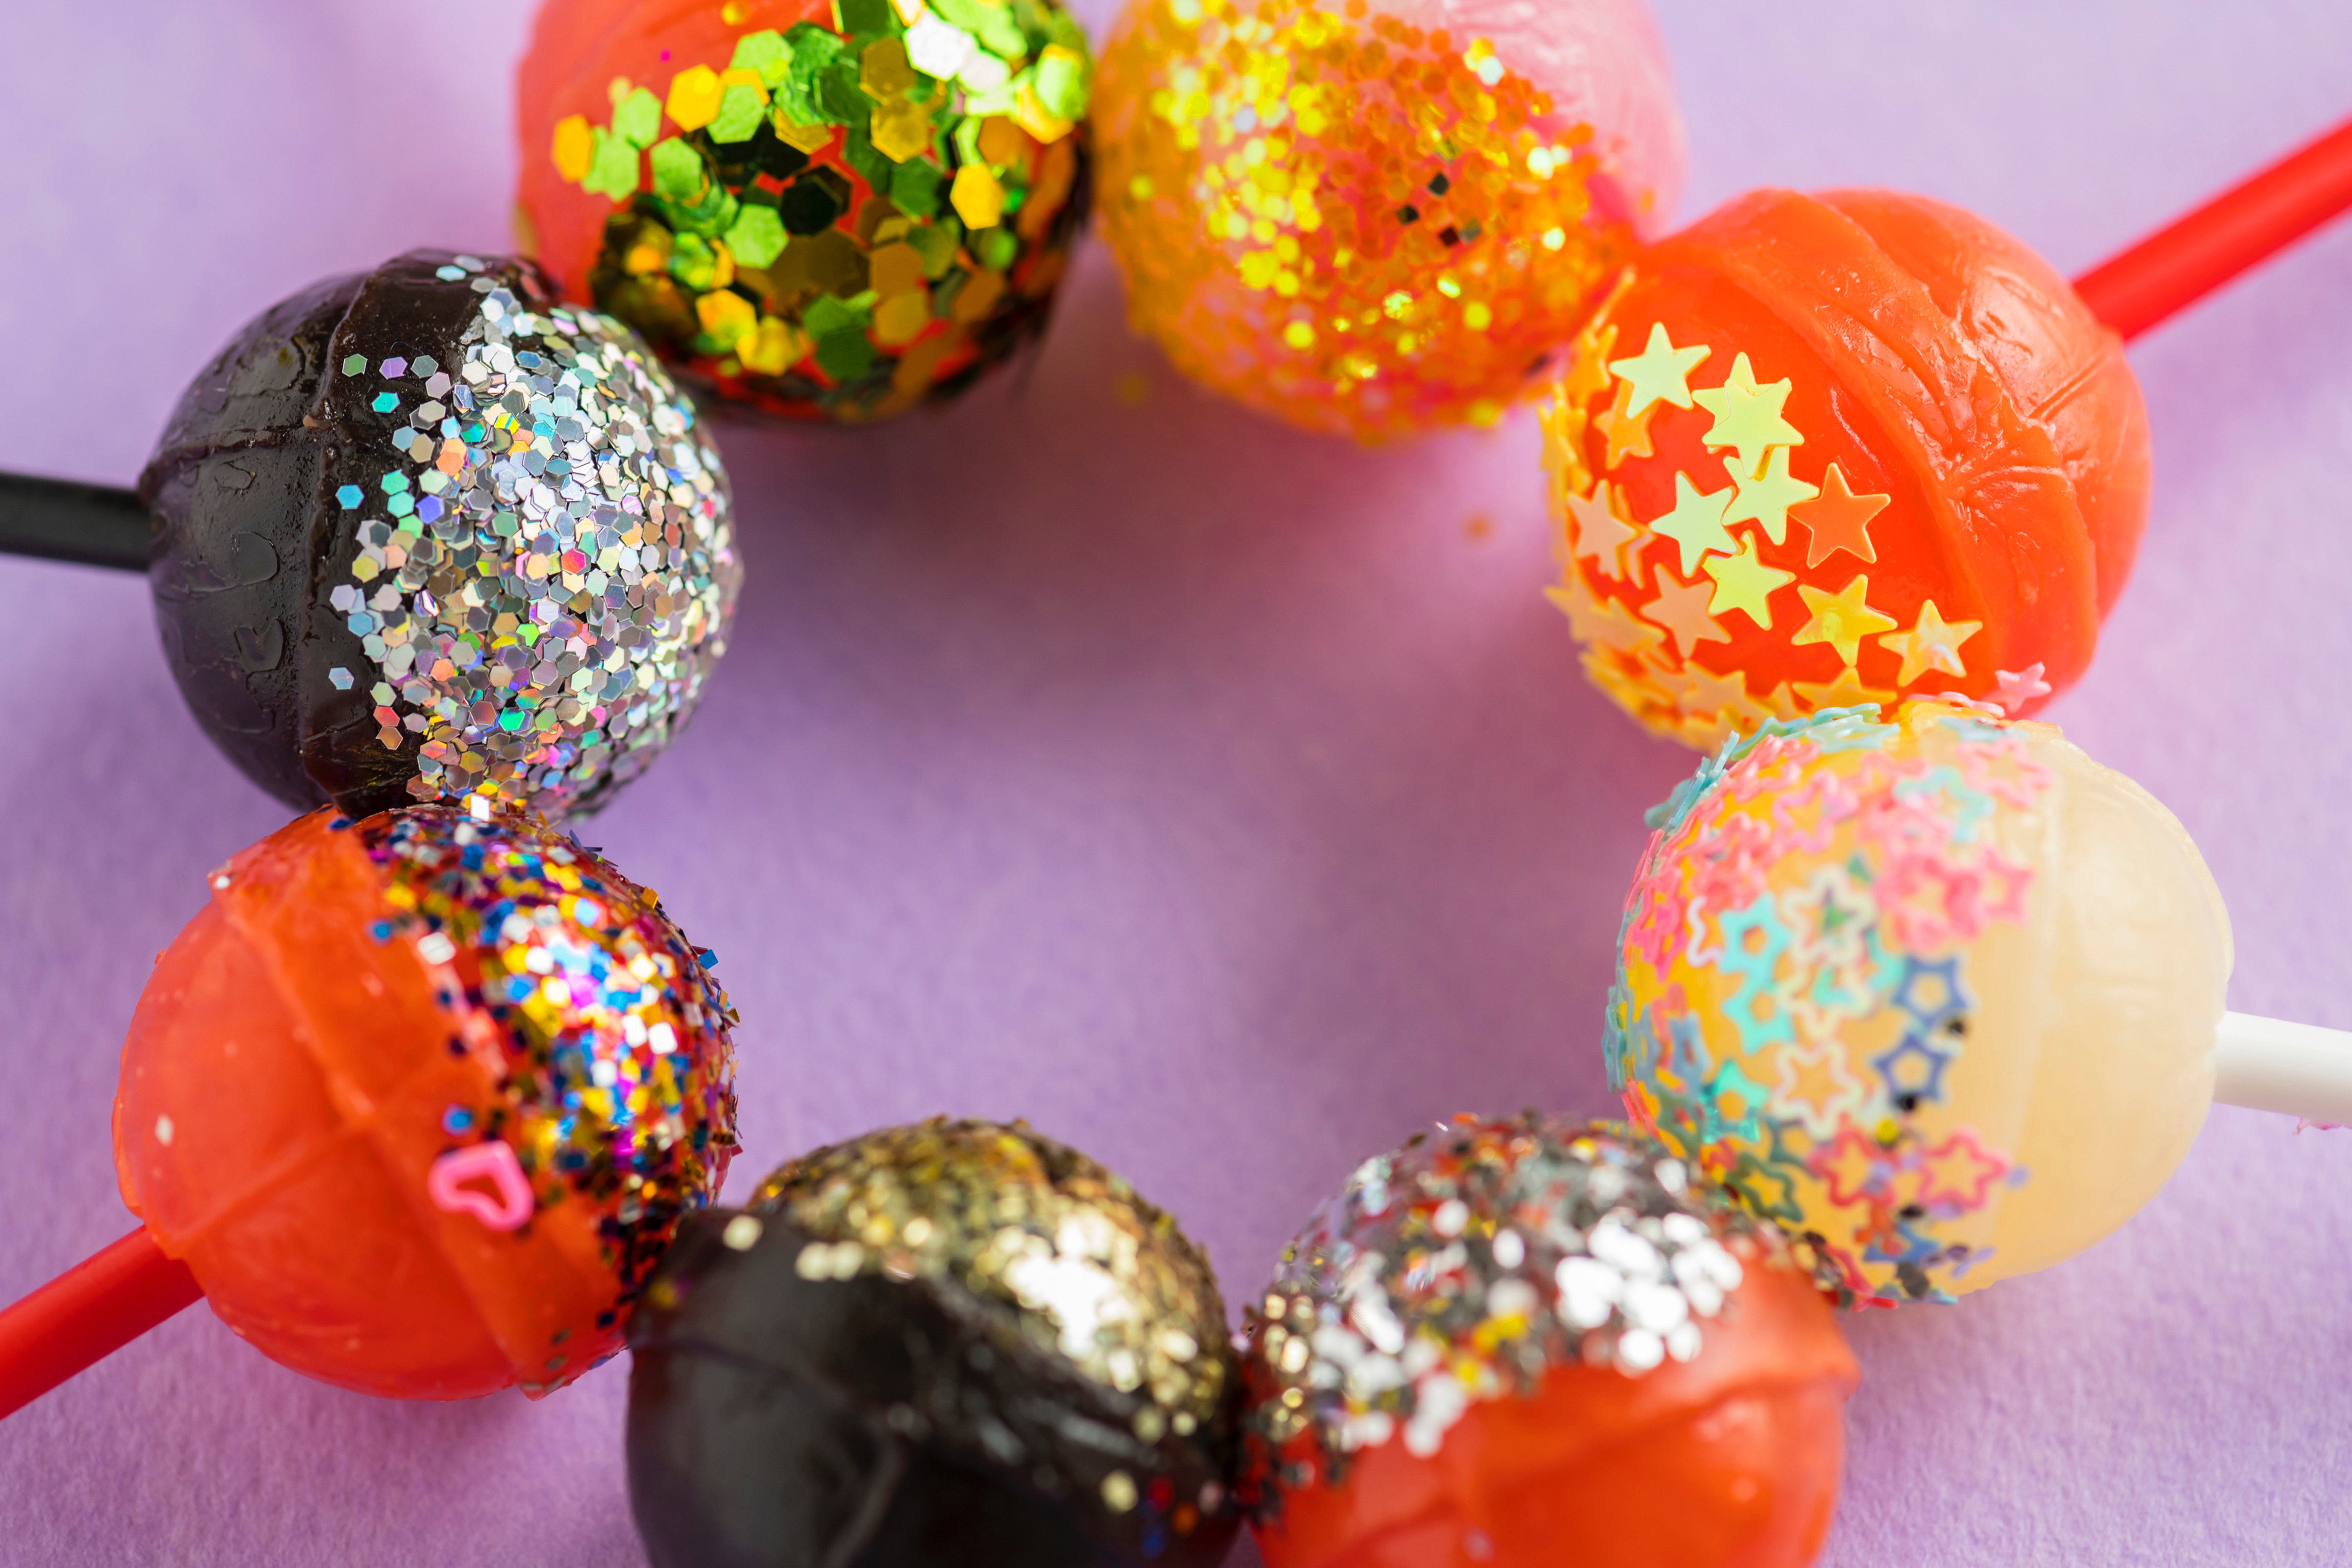
orange, bead, confectionery, food, candy, sprinkles, fashion accessory, jewelry making, sweetness, lollipop, Big hole bead, bonbon, art, craft, cuisine